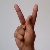
The image shows a hand gesture representing the letter 'K' in Indian Sign Language.